Katy Jurado

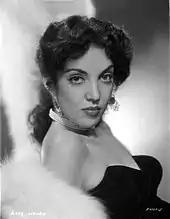
Katy Jurado in 1953

Katy Jurado was married twice. Her first husband was the Mexican actor Victor Velázquez (who was the stepfather of the popular Mexican actresses Tere and Lorena Velázquez). Her marriage was largely motivated by the desire to continue a career as an actress and to escape the yoke of her parents. Velazquez was the father of her children, a boy and a girl. The marriage ended in 1943, shortly after Jurado began her film career.